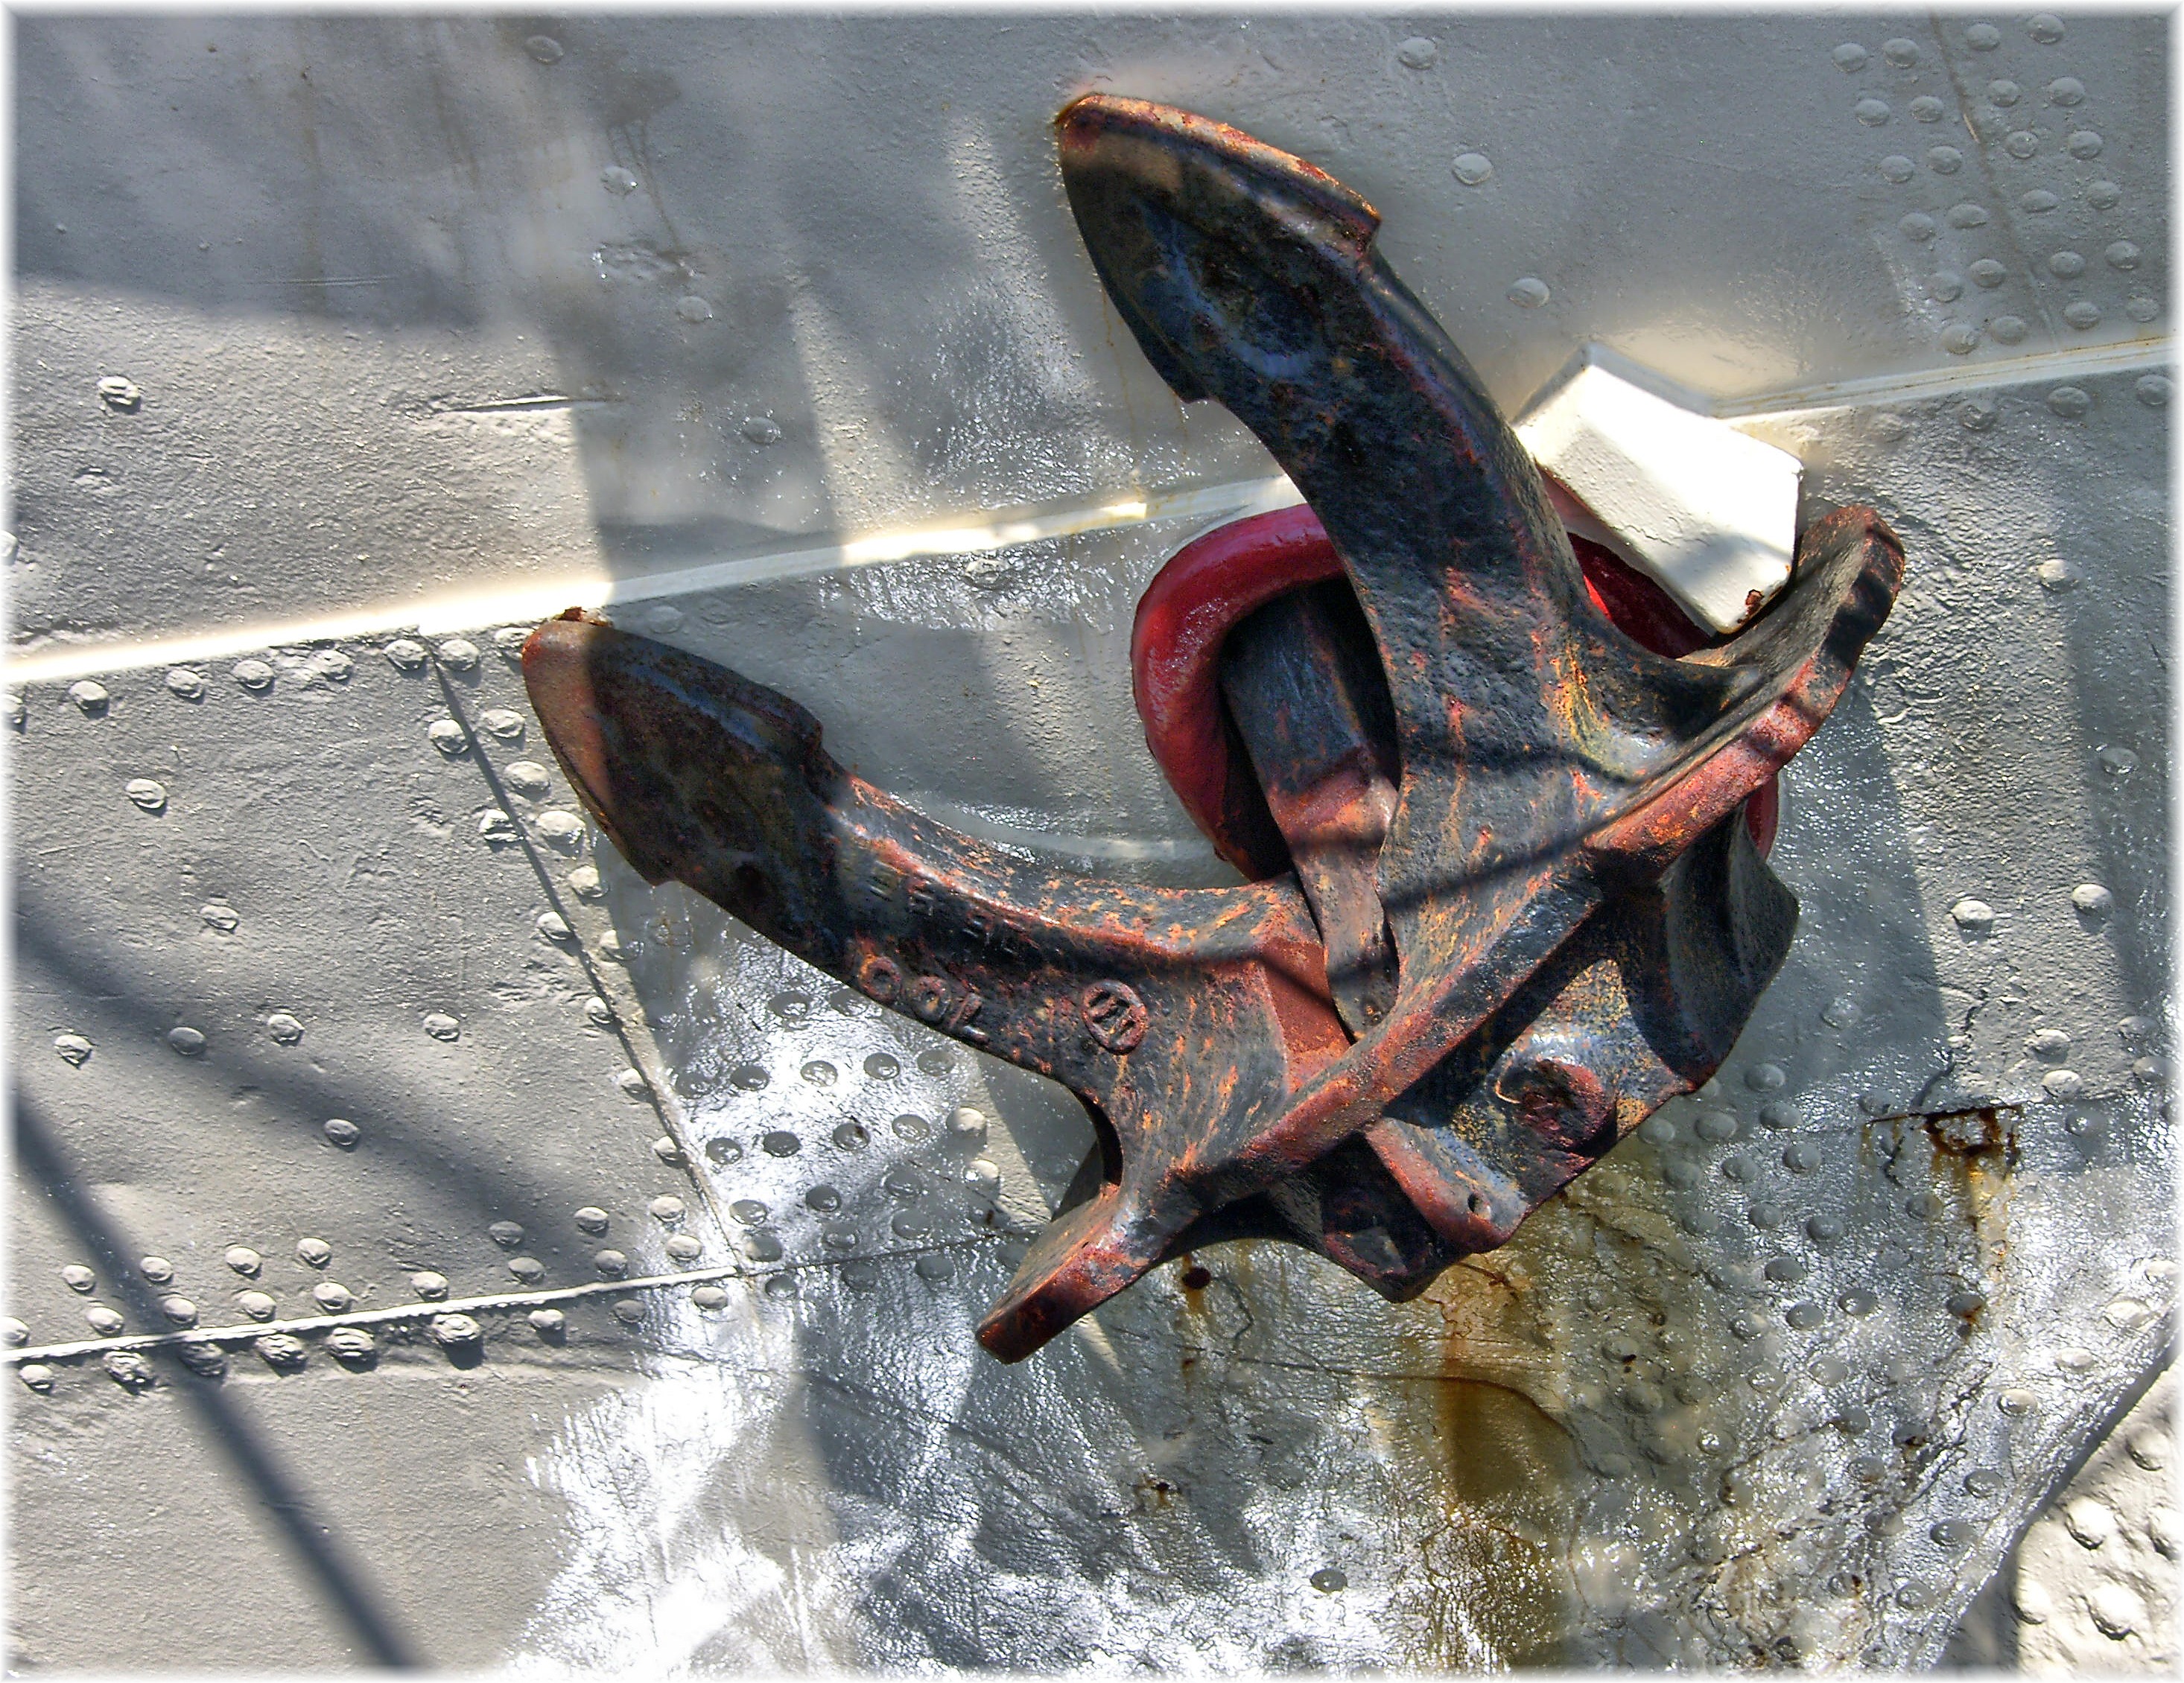
material, sculpture, art